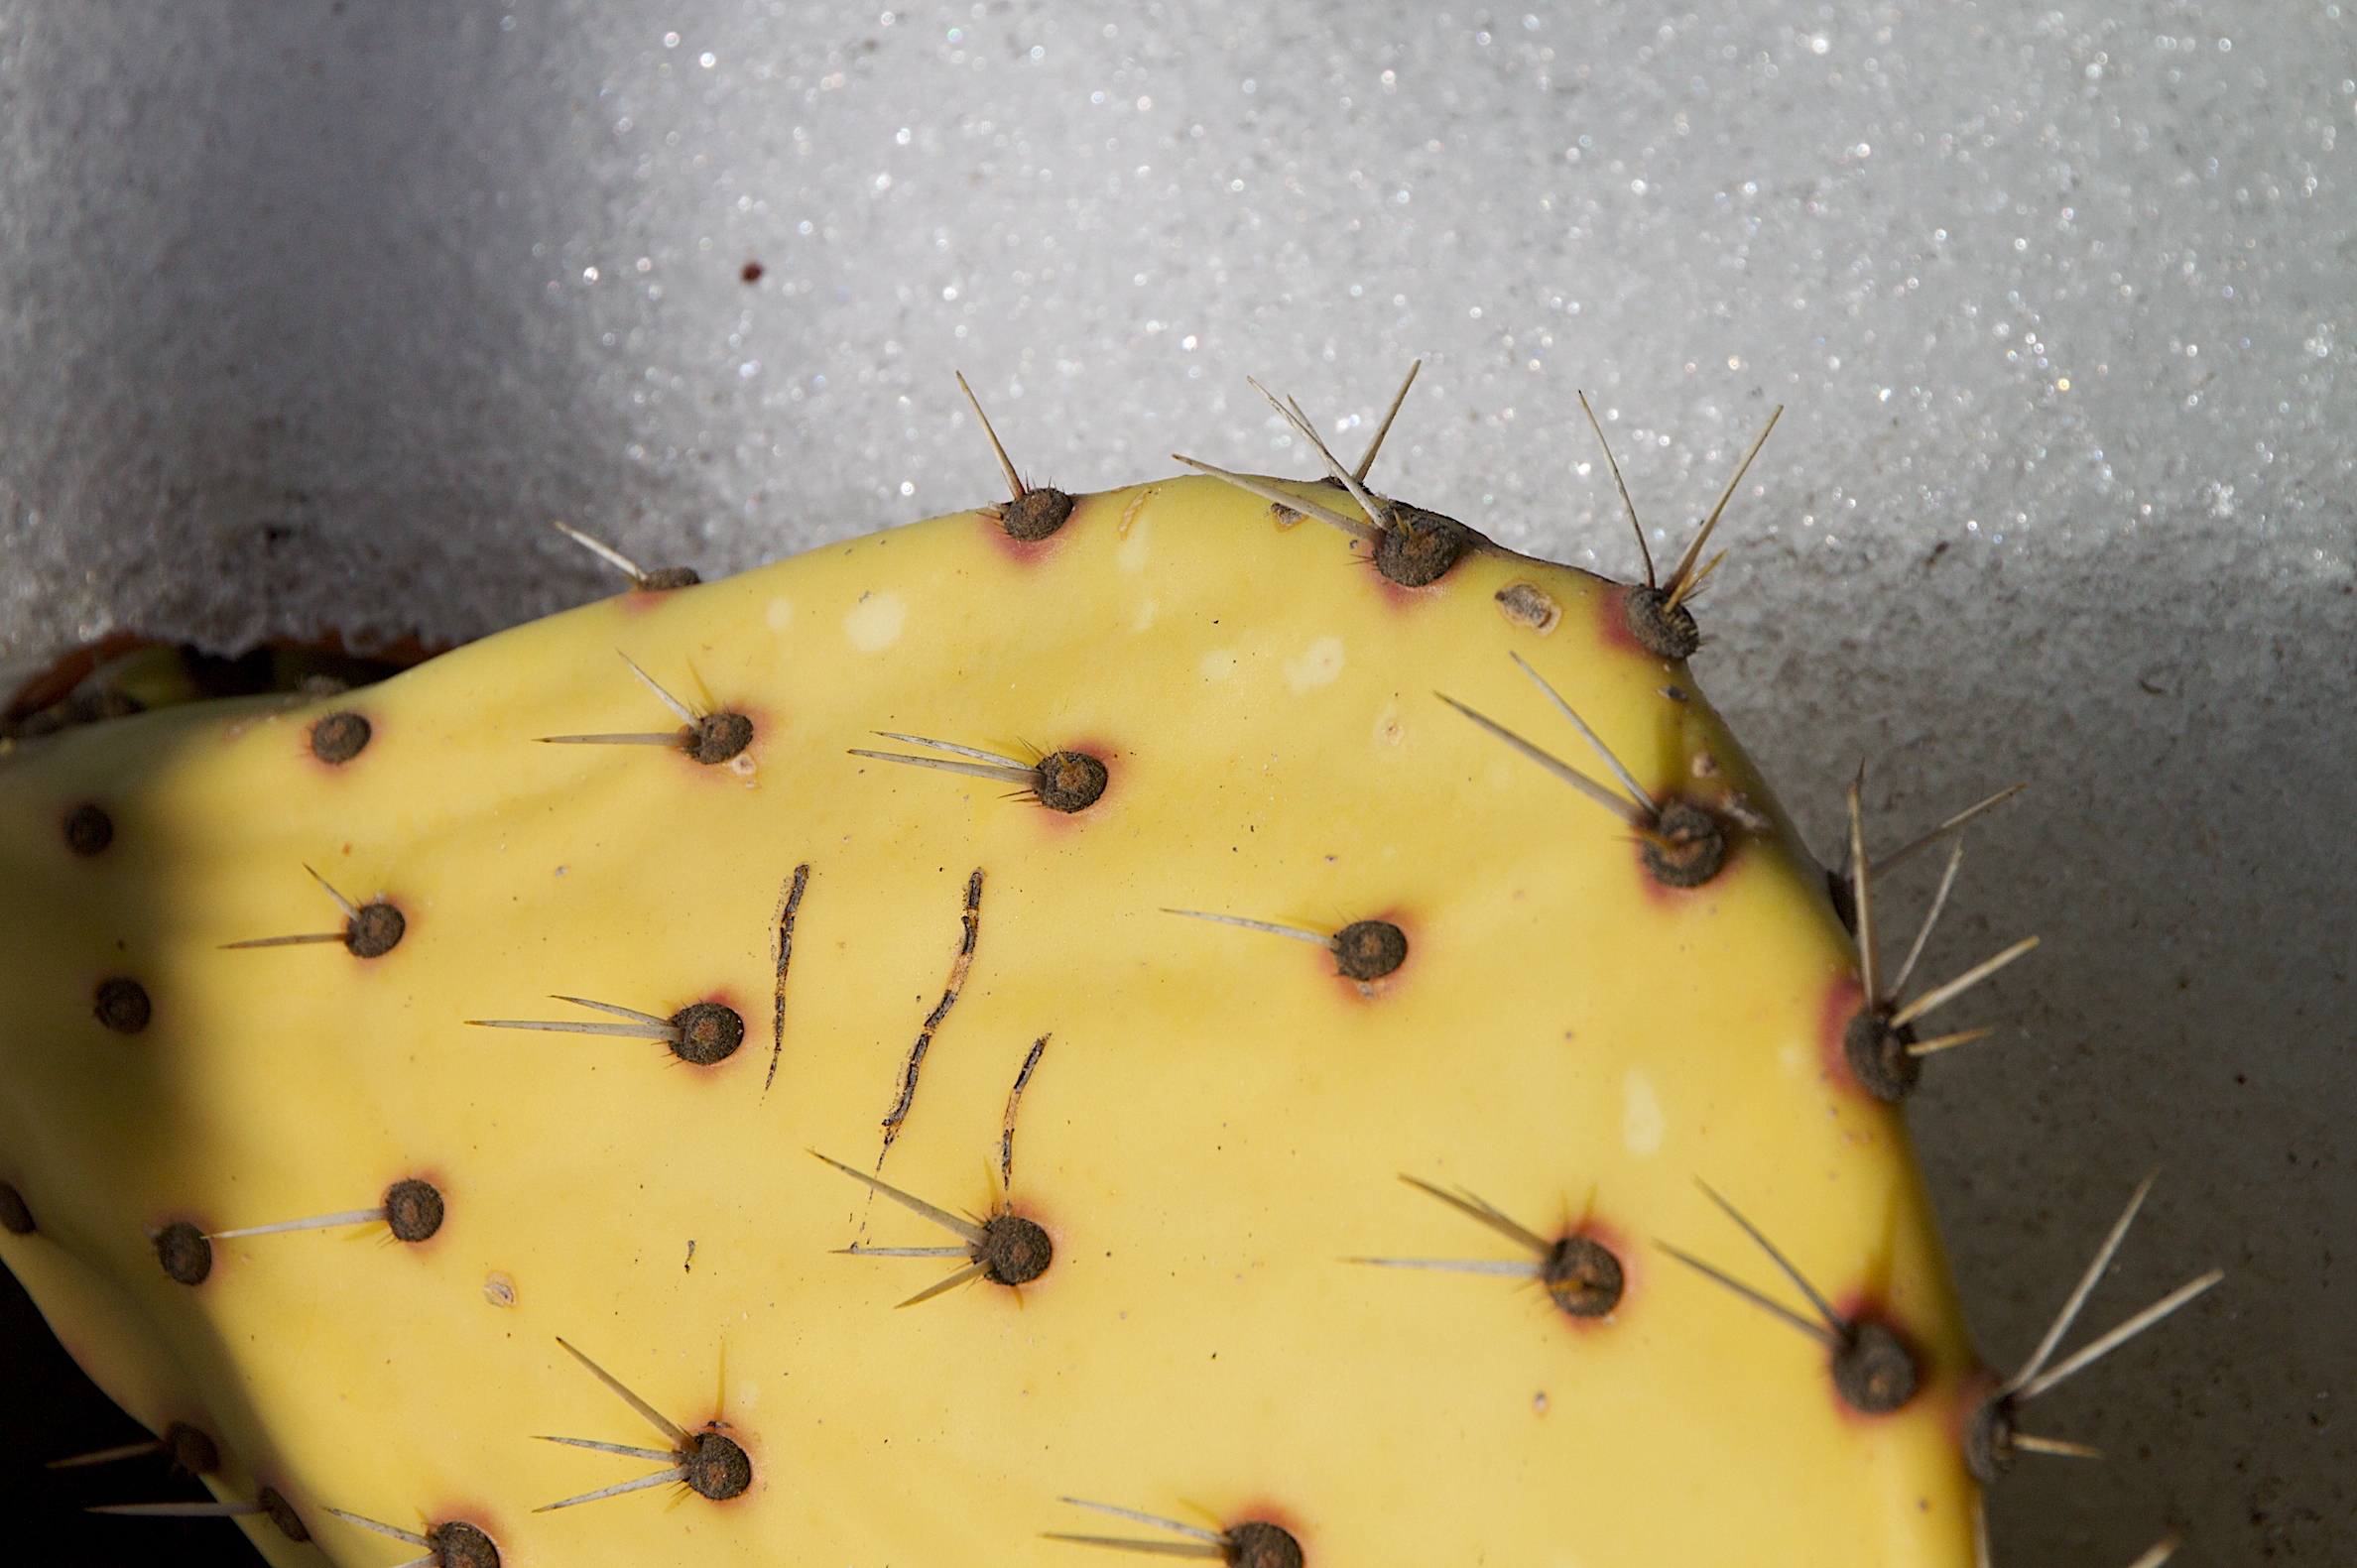
cactus, plant, fruit, leaf, food, produce, yellow, pineapple, coconut, macro photography, flowering plant, bromeliaceae, land plant